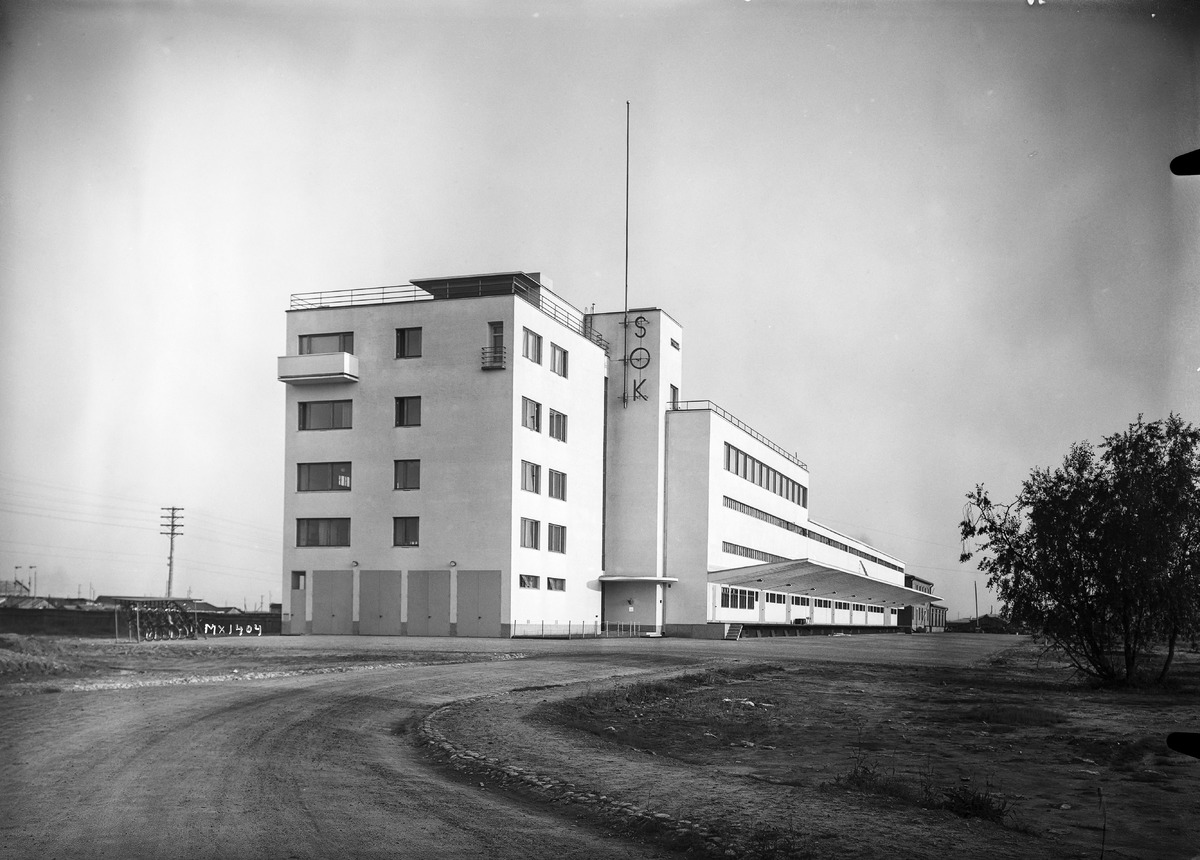
SOK:n Oulun konttorin uusi toimitalo
The new office building of SOK's Oulu's branch
sisällön kuvaus: SOK:n Oulun konttorin uusi toimitalo Oulun Lyötyllä 13.9.1938. content description: The new office building of SOK's (Finnish cooperative organisation) Oulu's branch at Lyötty in Oulu on September 13, 1938.
Vuosi: 1938
Paikka: Suomi, Oulu, Suomi, Pohjois-Pohjanmaa, Oulu
Aiheet: osuuskaupat; SOK; Suomen Osuuskauppojen Keskuskunta; Lyötty; ulkokuva; osuusliikkeet; osuuskunnat; toimistorakennukset; rakennukset; consumer cooperatives; retail cooperatives; cooperative shops; buildings; office buildings